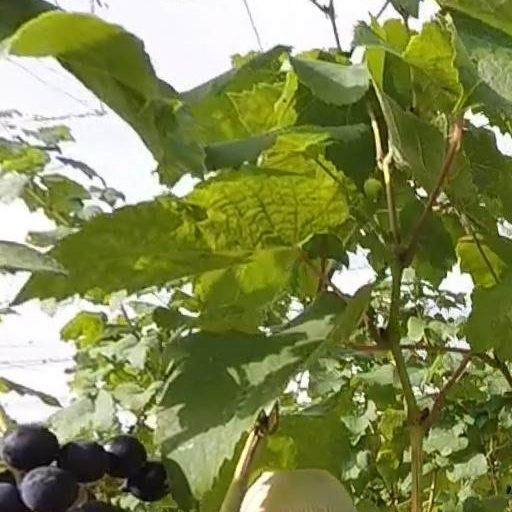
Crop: grape